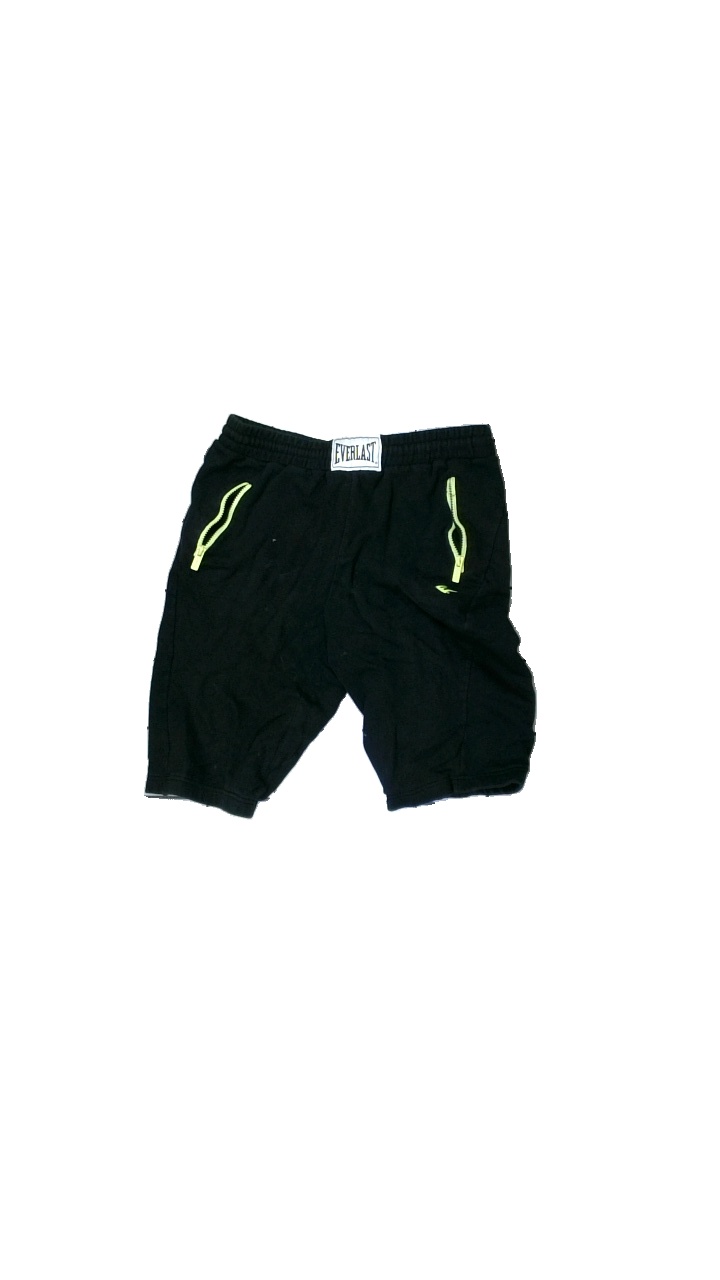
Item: Shorts (Unisex)
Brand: Everlast
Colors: Black
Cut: Regular
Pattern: Logo print
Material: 100% cotton
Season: All
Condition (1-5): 2
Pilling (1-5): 1
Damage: Stains
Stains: Minor
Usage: Export
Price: <50